Winter Garden Theatre

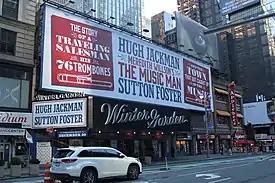
The 2022 Broadway revival of "The Music Man" playing at the theatre

"Beetlejuice" opened in April 2019, but the Shuberts announced the same December that "Beetlejuice" would be relocated to make way for a revival of Meredith Willson's "The Music Man". All Broadway theaters temporarily closed on March 12, 2020, due to the COVID-19 pandemic. "Beetlejuice" run, which had been scheduled to end that June, ended prematurely due to an extension of the COVID-19 closure. The musical eventually relocated to the Marquis Theatre in 2022. During its closure, a stagehand at the Winter Garden died after falling while taking down props for "Beetlejuice" in November 2020; the Occupational Safety and Health Administration fined the Shuberts as a result. The theater also hosted the 74th Tony Awards in September 2021. The Winter Garden reopened on December 20, 2021, with previews of "The Music Man", which officially opened in February 2022. The production ran for 374 performances through January 2023. "" opened at the theater in August 2023 and closed in January 2025 after 597 performances. This was followed by a two-month run of the stage adaptation of the film "Good Night, and Good Luck" in April 2025, starring George Clooney; , "Good Night, and Good Luck" holds the theater's box office record, grossing $4,238,813 over eight performances during the week of May 19–25, 2025. A six-month-long revival of "Mamma Mia!" at the Winter Garden in August 2025.